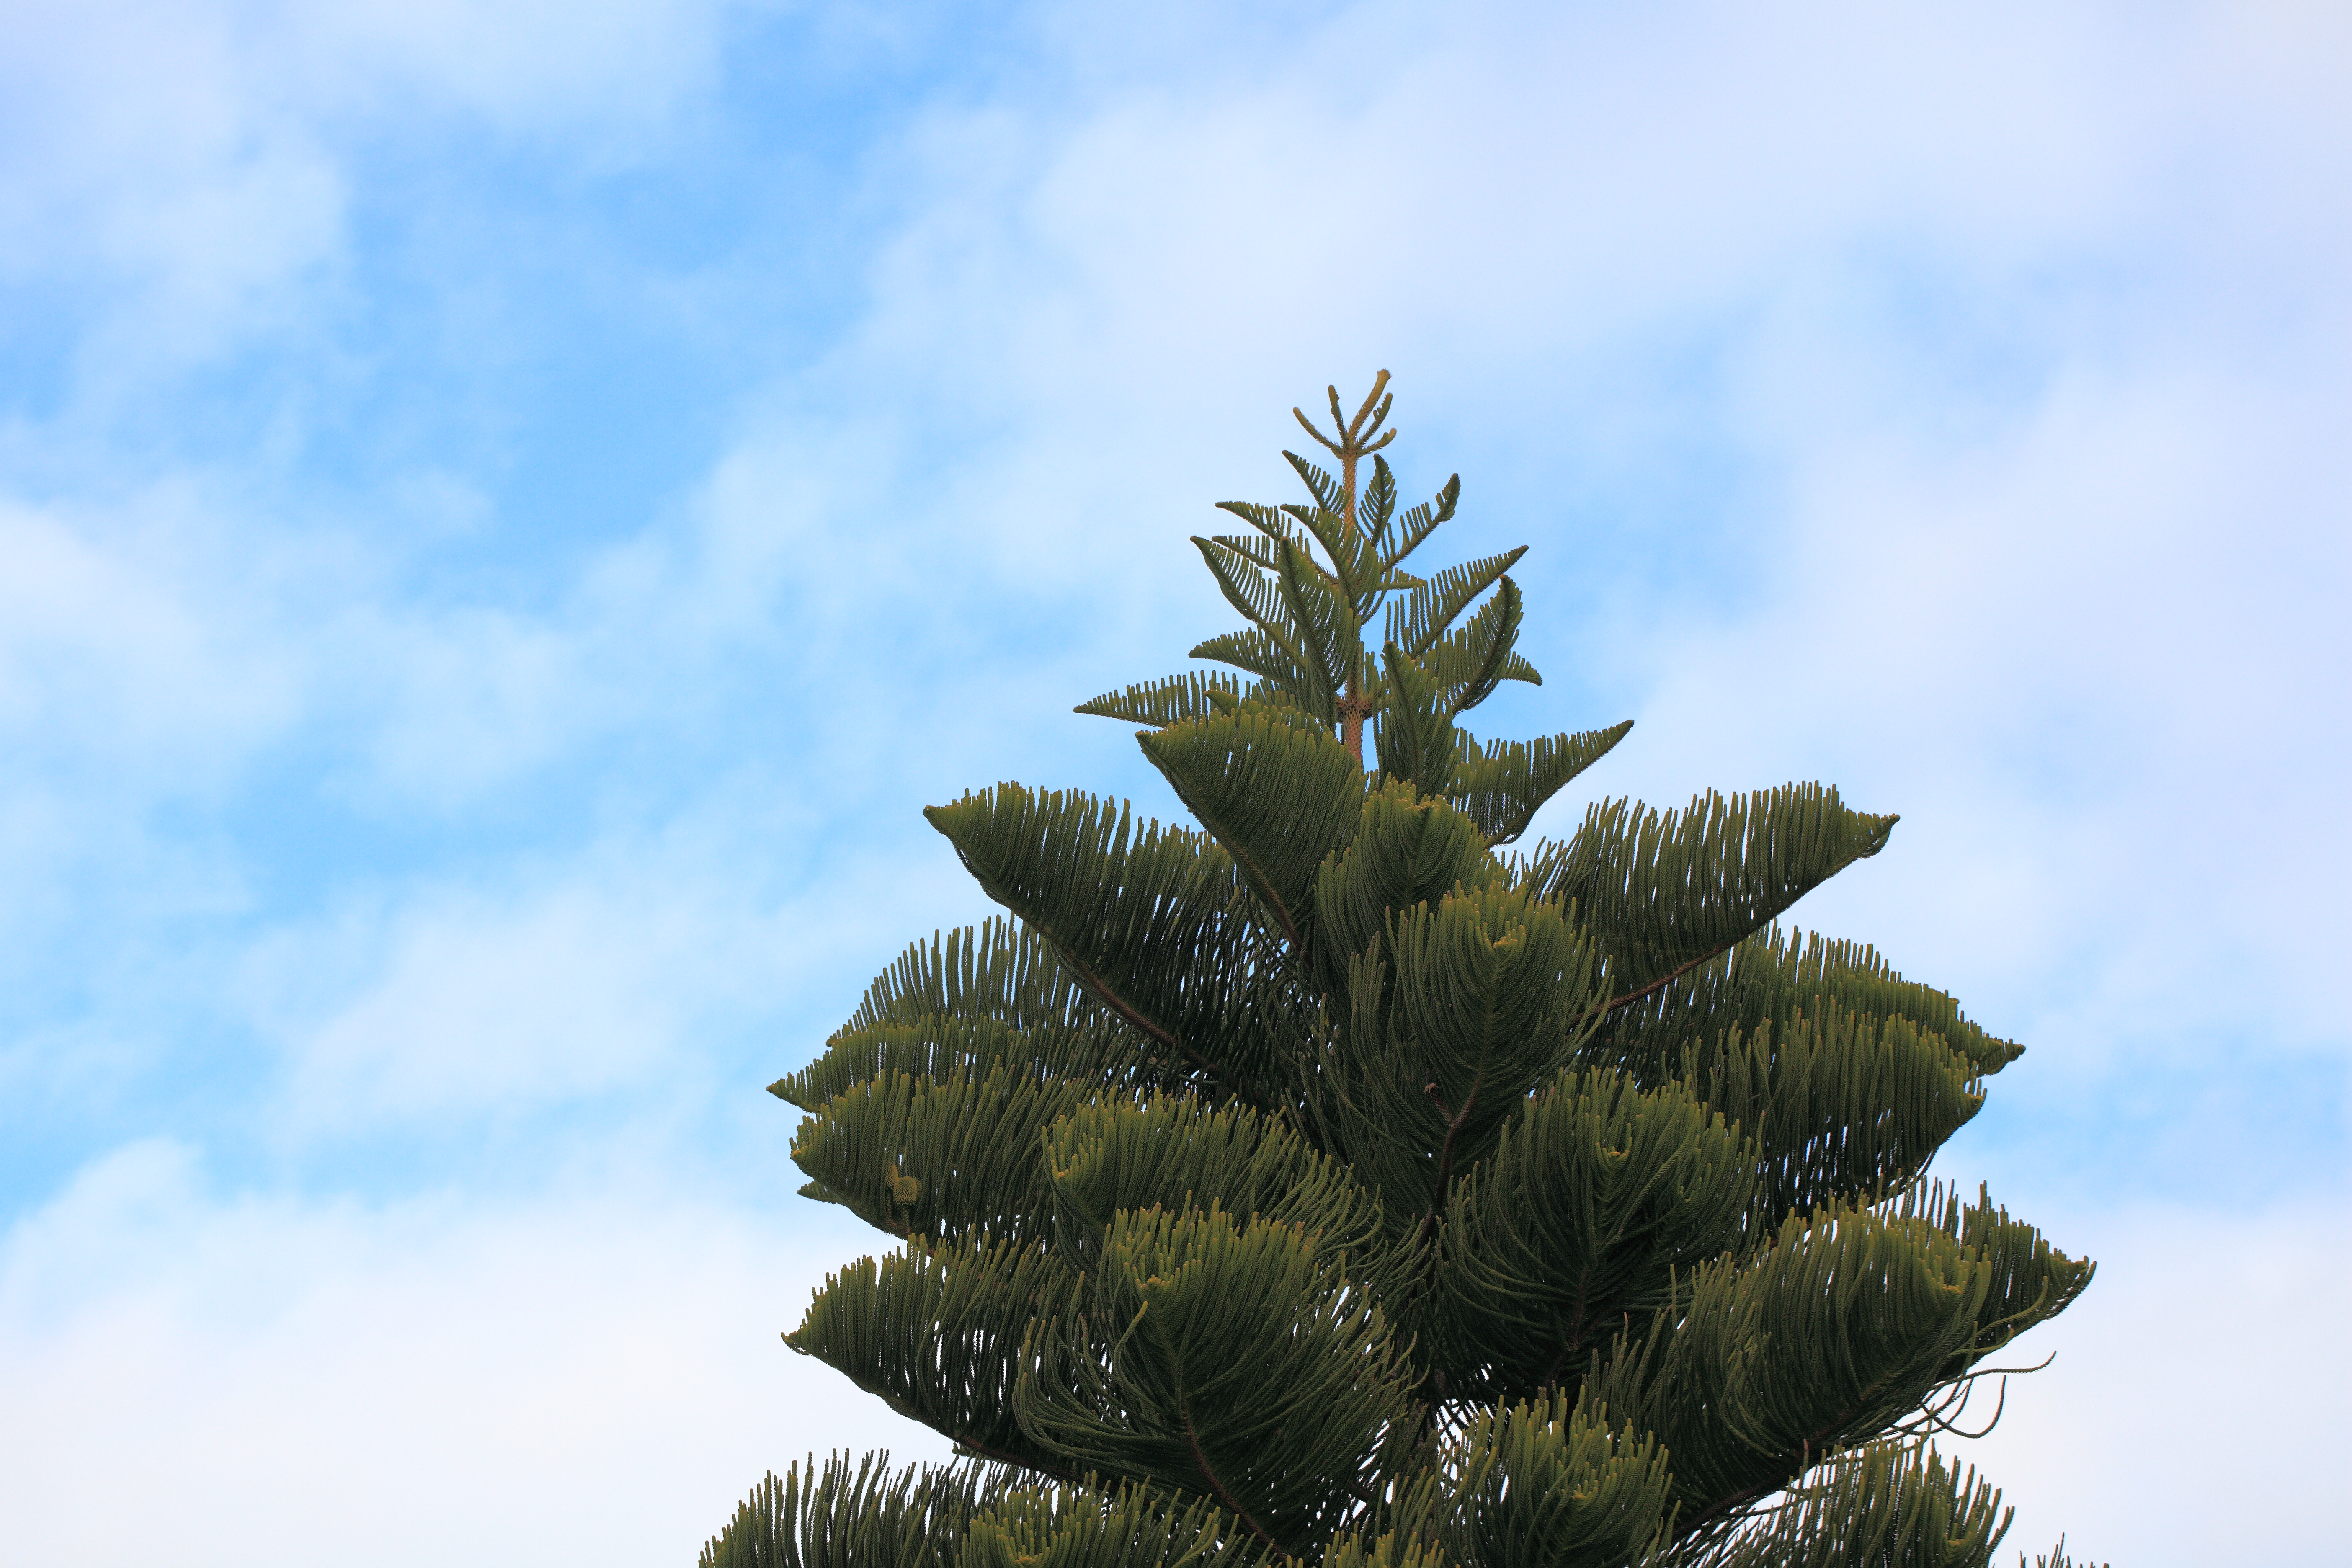
tree, nature, branch, cloud, plant, sky, leaf, flower, high, evergreen, botany, fir, flora, conifer, spruce, 5d, hires, markii, ecosystem, hi, res, resolution, araucariaceae, biome, pine family, woody plant, land plant, arecales, palm family